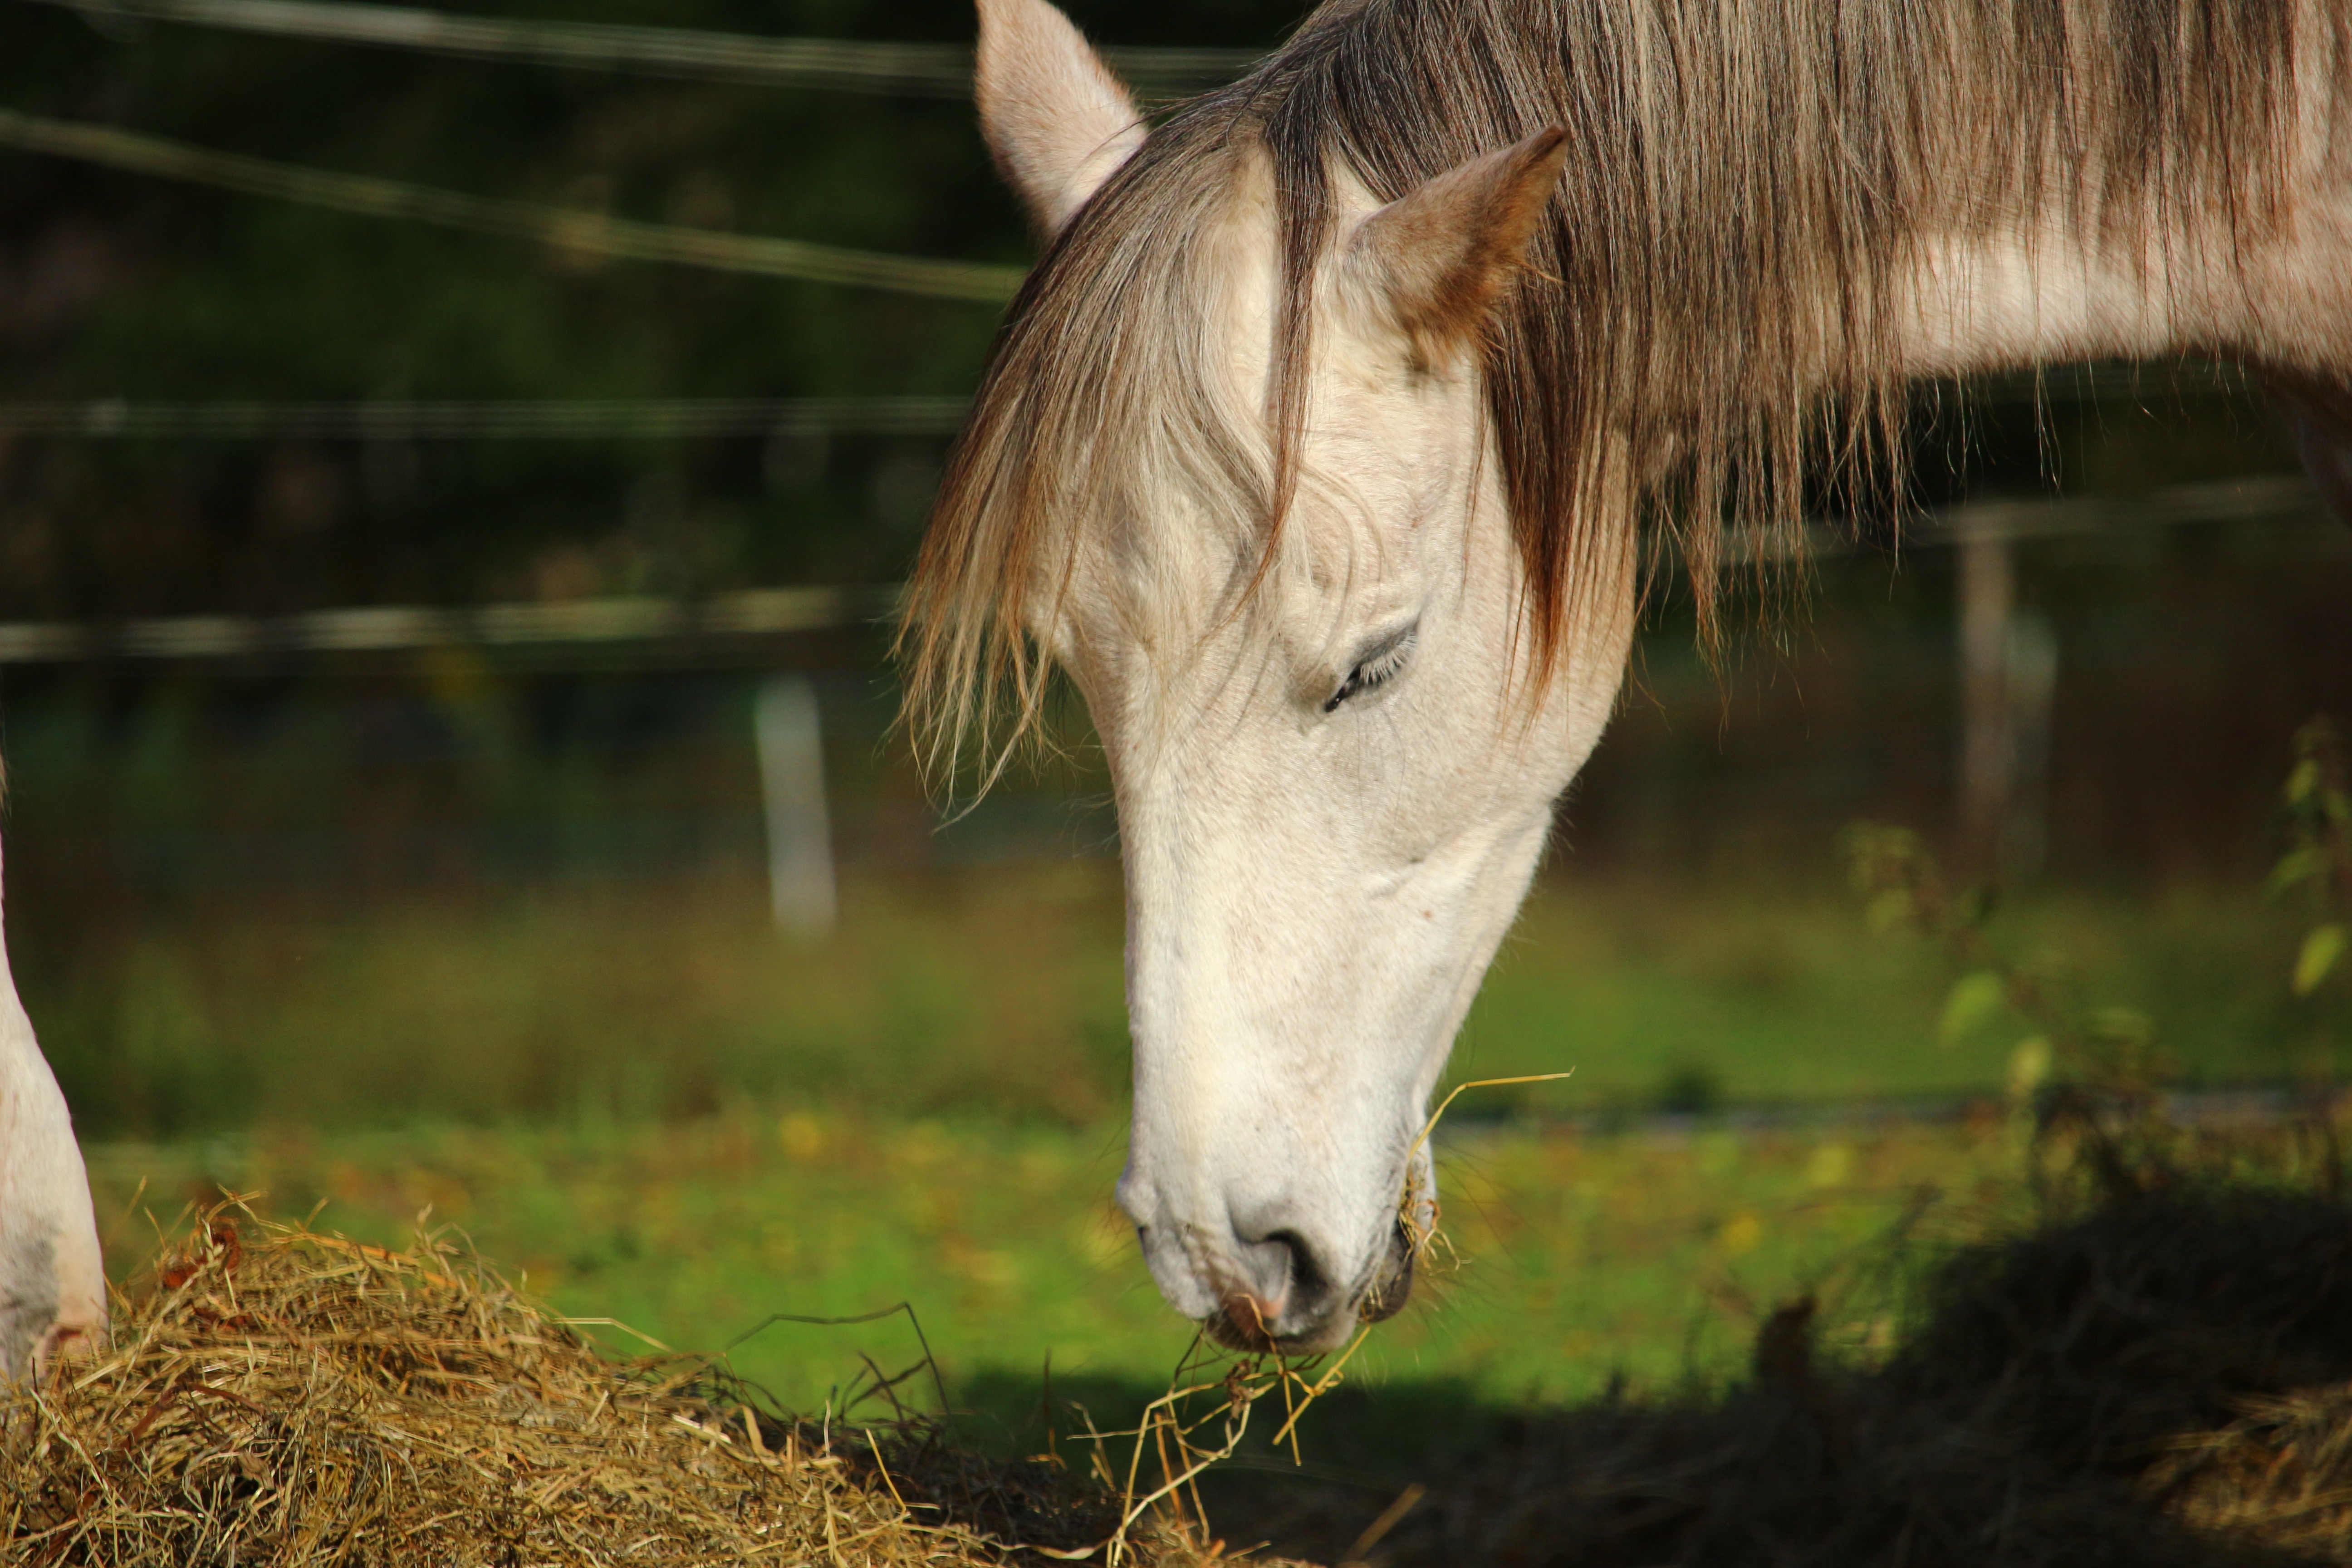
hay, meadow, wildlife, pasture, grazing, horse, autumn, mammal, stallion, mane, eat, fauna, vertebrate, mare, mold, foal, horse head, thoroughbred arabian, horse like mammal, mustang horse